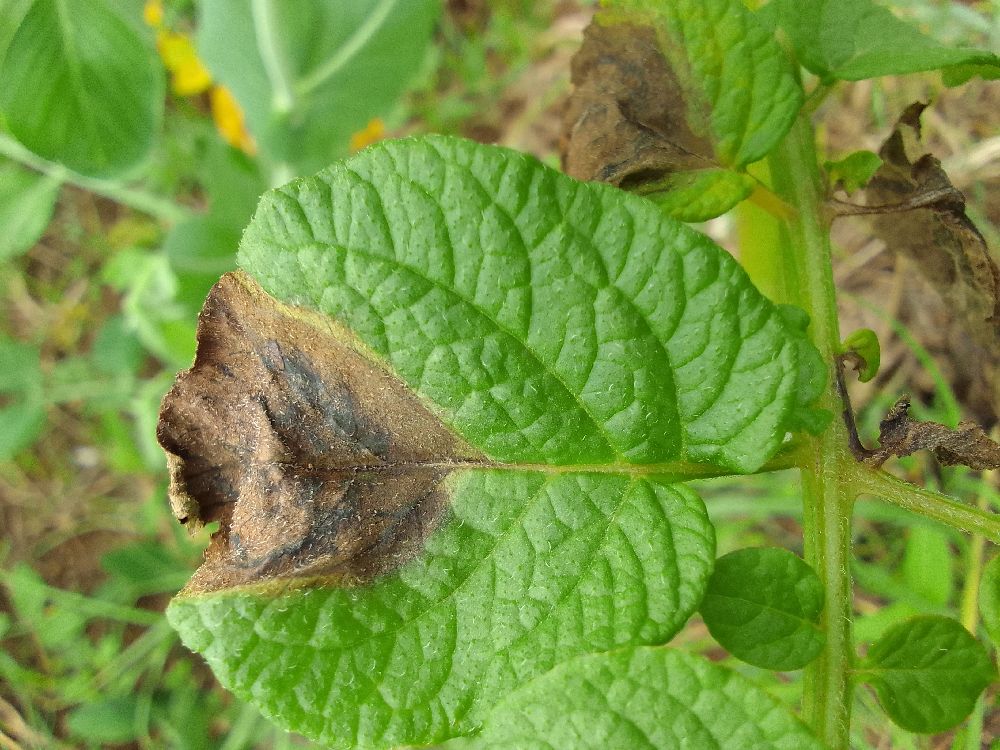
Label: Late blight